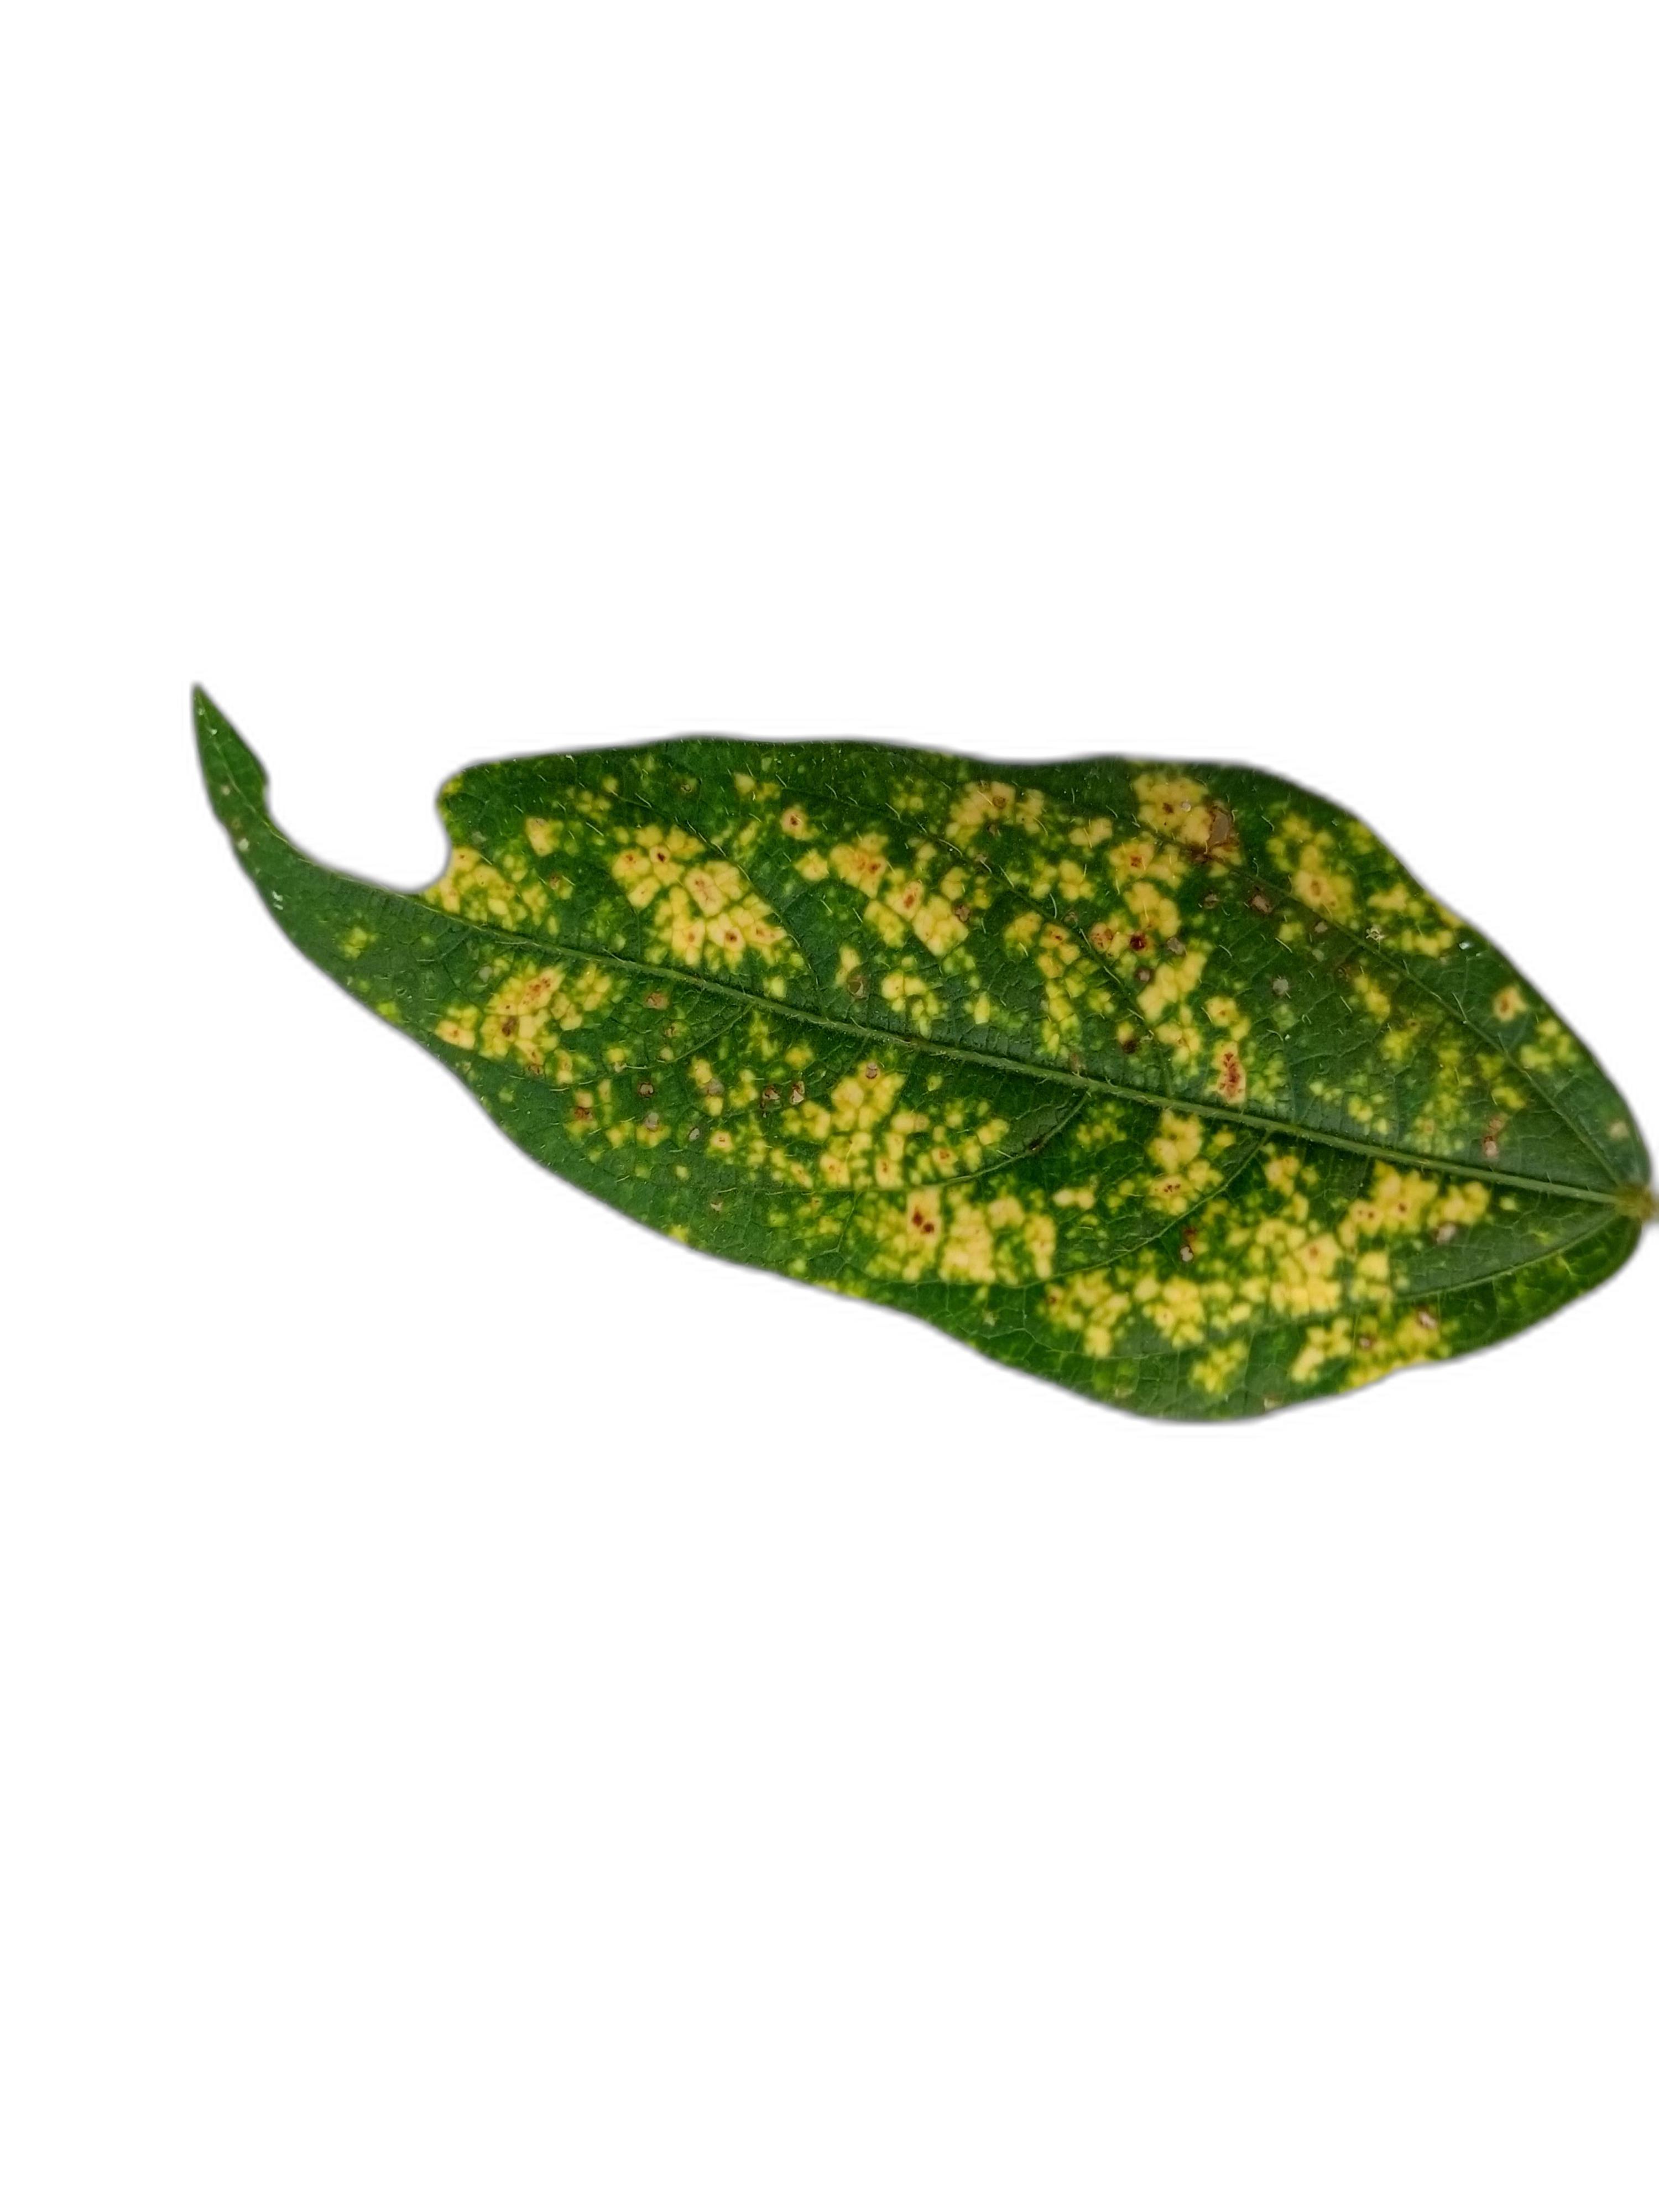
Label: Yellow Mosaic